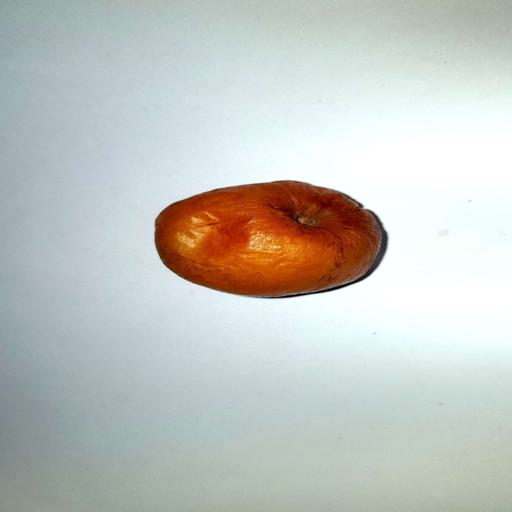
Label: bruised